Yayue

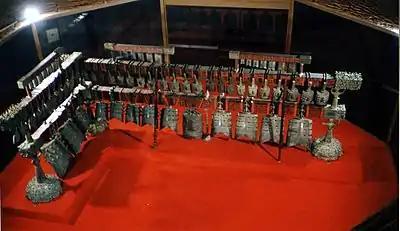
Set of bronze bells (Bianzhong) from the Tomb of Marquis Yi of Zeng, dated 433 BC.

"Yayue" music does not use just any kind of traditional Chinese musical instruments, but instead includes only a small selection, taken from the oldest ones, according to the eight categories of materials used in their construction.